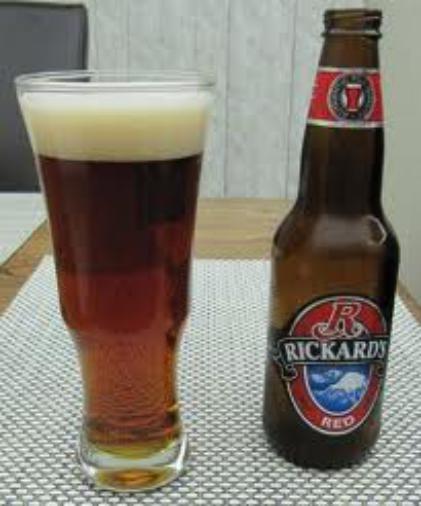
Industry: Food